Château d'Agassac

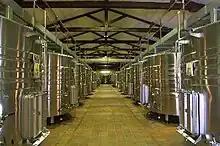
Fermenting Room

After harvest, the grapes are sorted, once in the vineyard and again in the cellar, then they are put in 23 temperature-controlled stainless steel vats with maceration (wine) for 3 to 4 weeks. They are then aged for 12 to 15 months, 60% in new barrels and 40% in vats. The barrels are created by the coopers: Berthomieu, Cadus, Miquel, Doreau, and Baron. The wine is bottled onsite with egg white and light filtering.